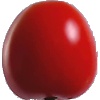
Label: Tomato 4